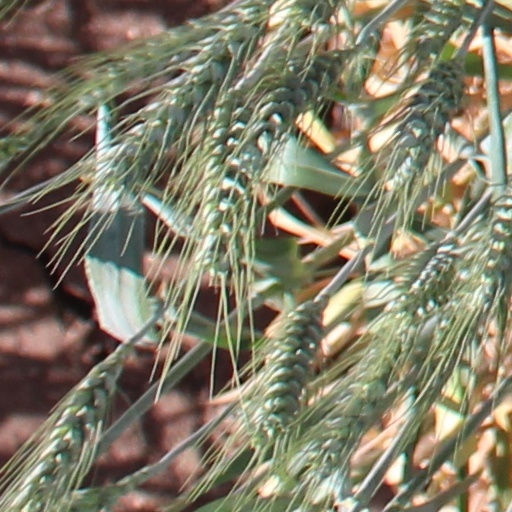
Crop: wheat